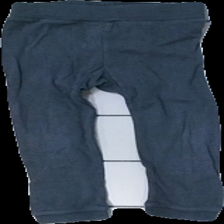
View: front
Type: Tights
Category: Children
Brand: Lindex
Colors: Grey
Material: 100% Cotton
Cut: Tight
Size: 86
Holes: Minor
Damage: hole
Damage location: middle left
Price range: <50
Recommended usage: Recycle
Description: Grey tights with frill detail